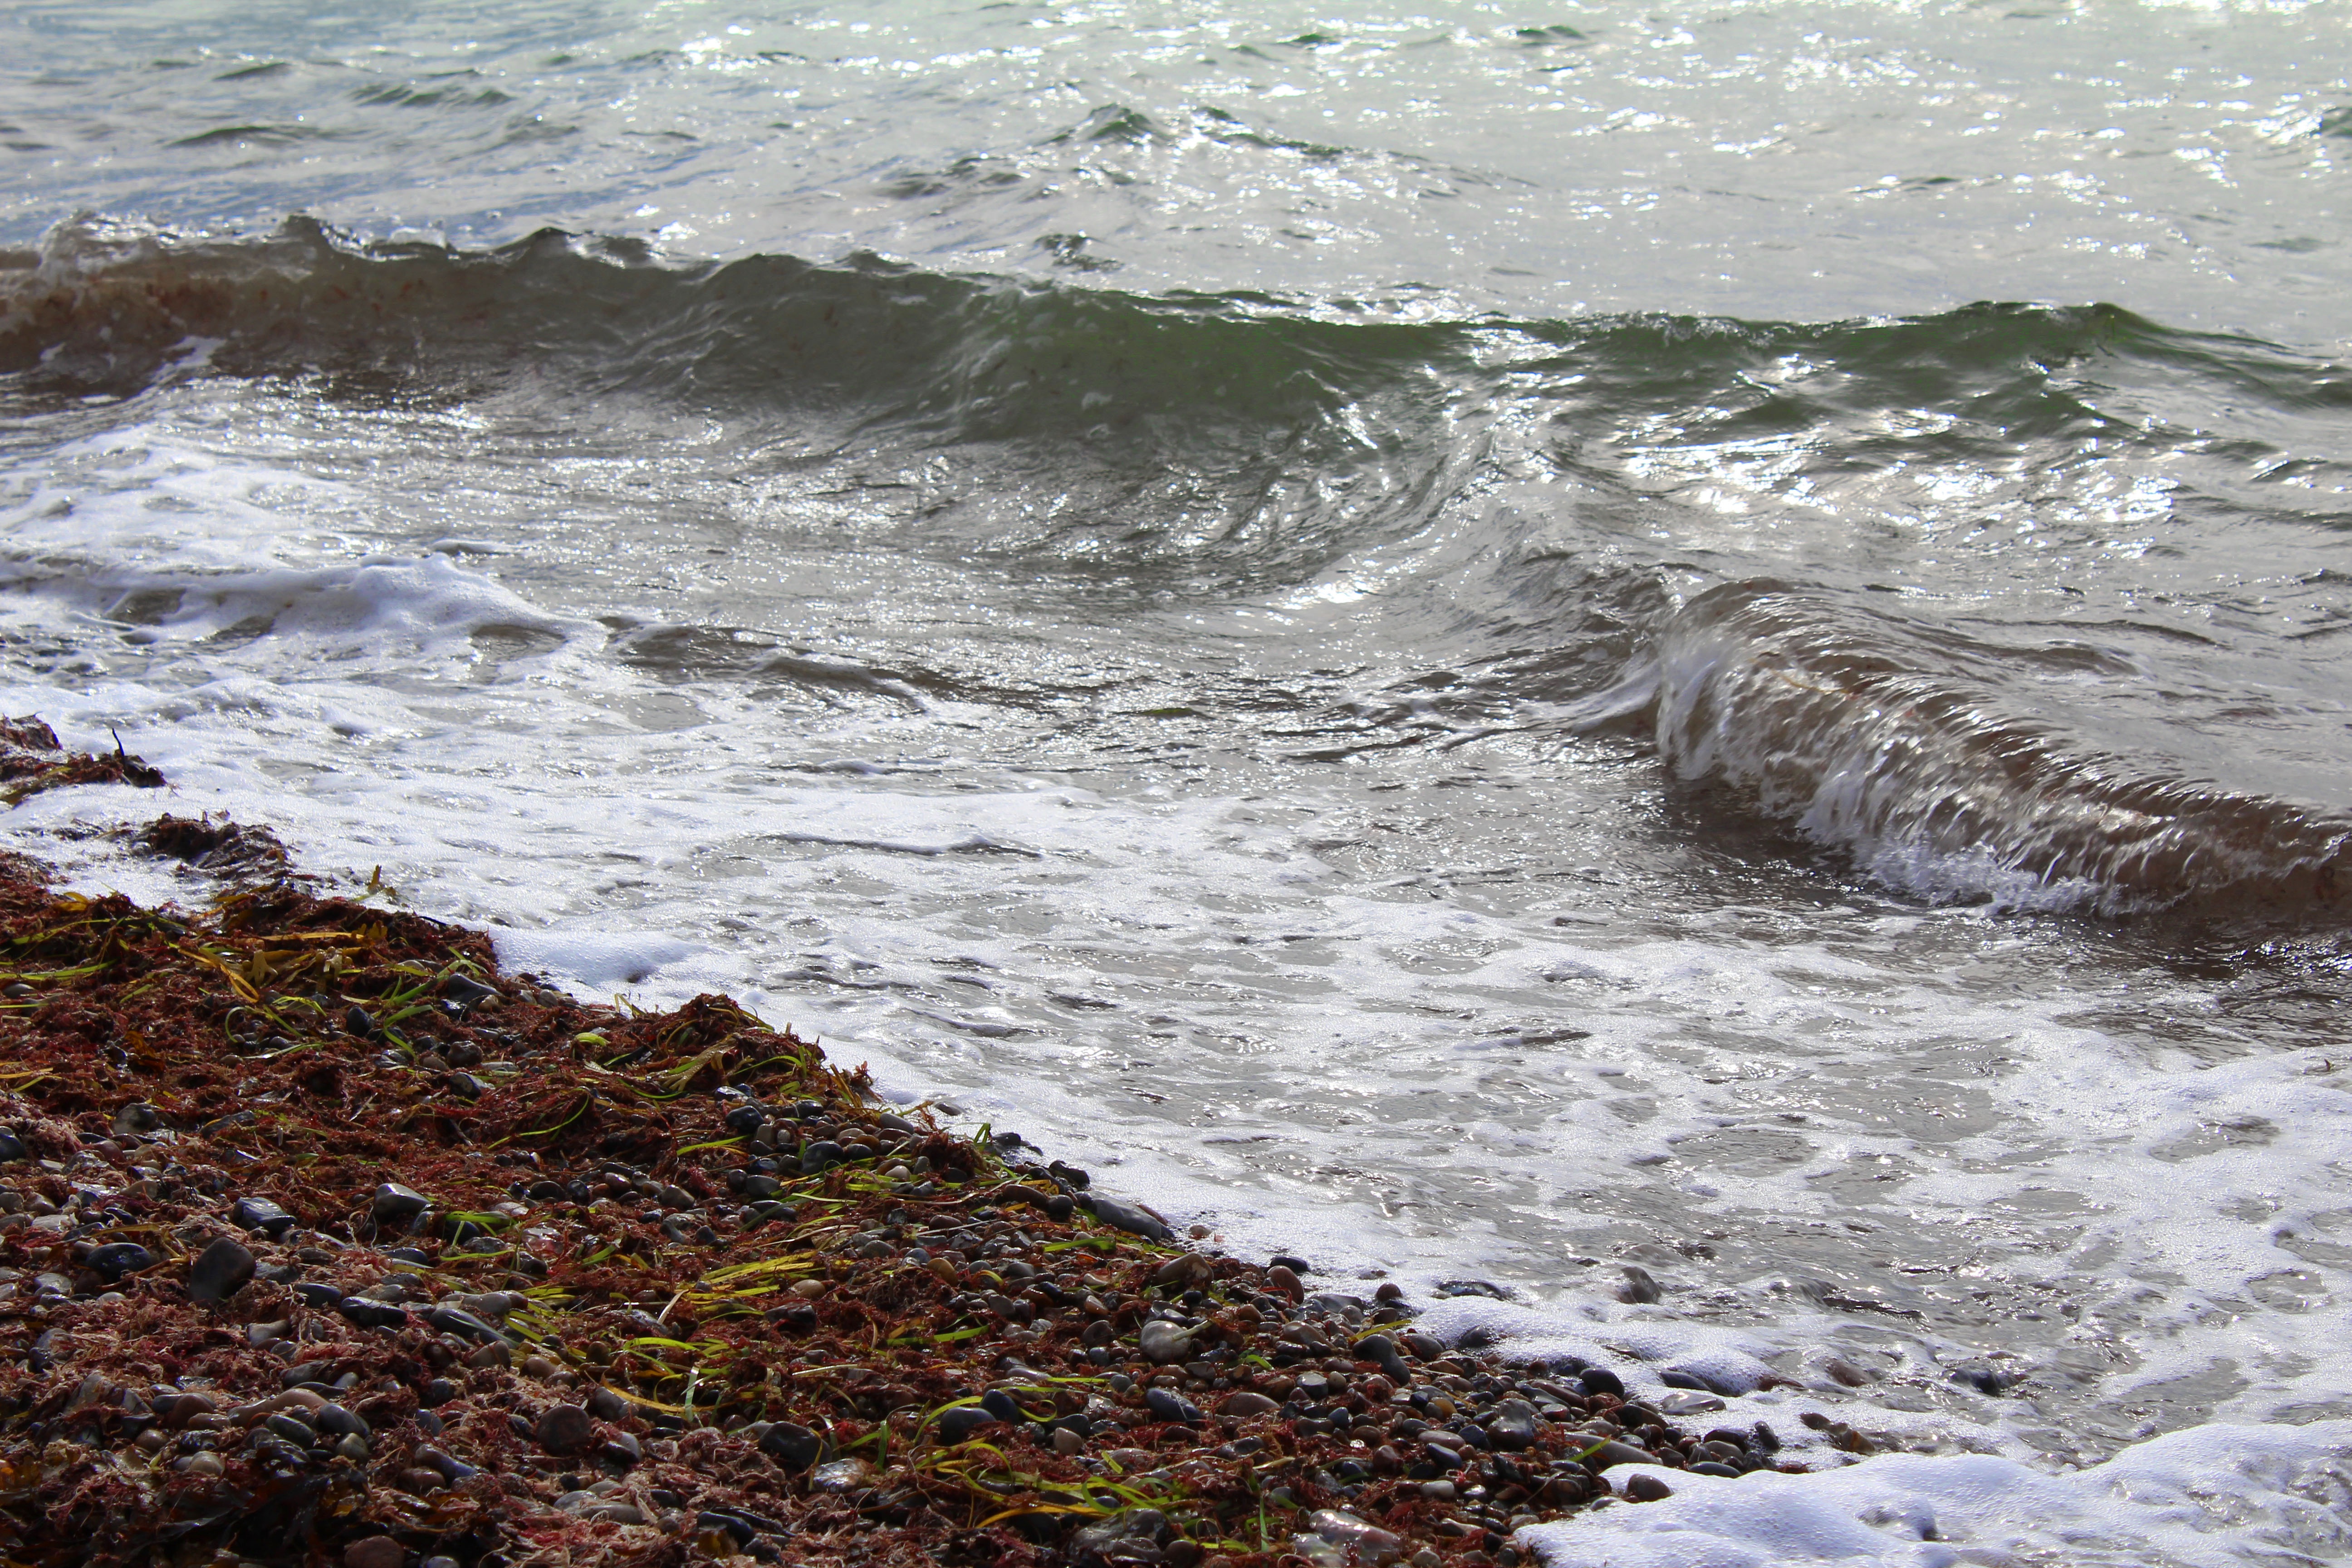
beach, sea, coast, water, sand, rock, ocean, shore, wave, river, seaweed, weather, rapid, body of water, stones, mussels, baltic sea, back light, tang, geological phenomenon, wind wave